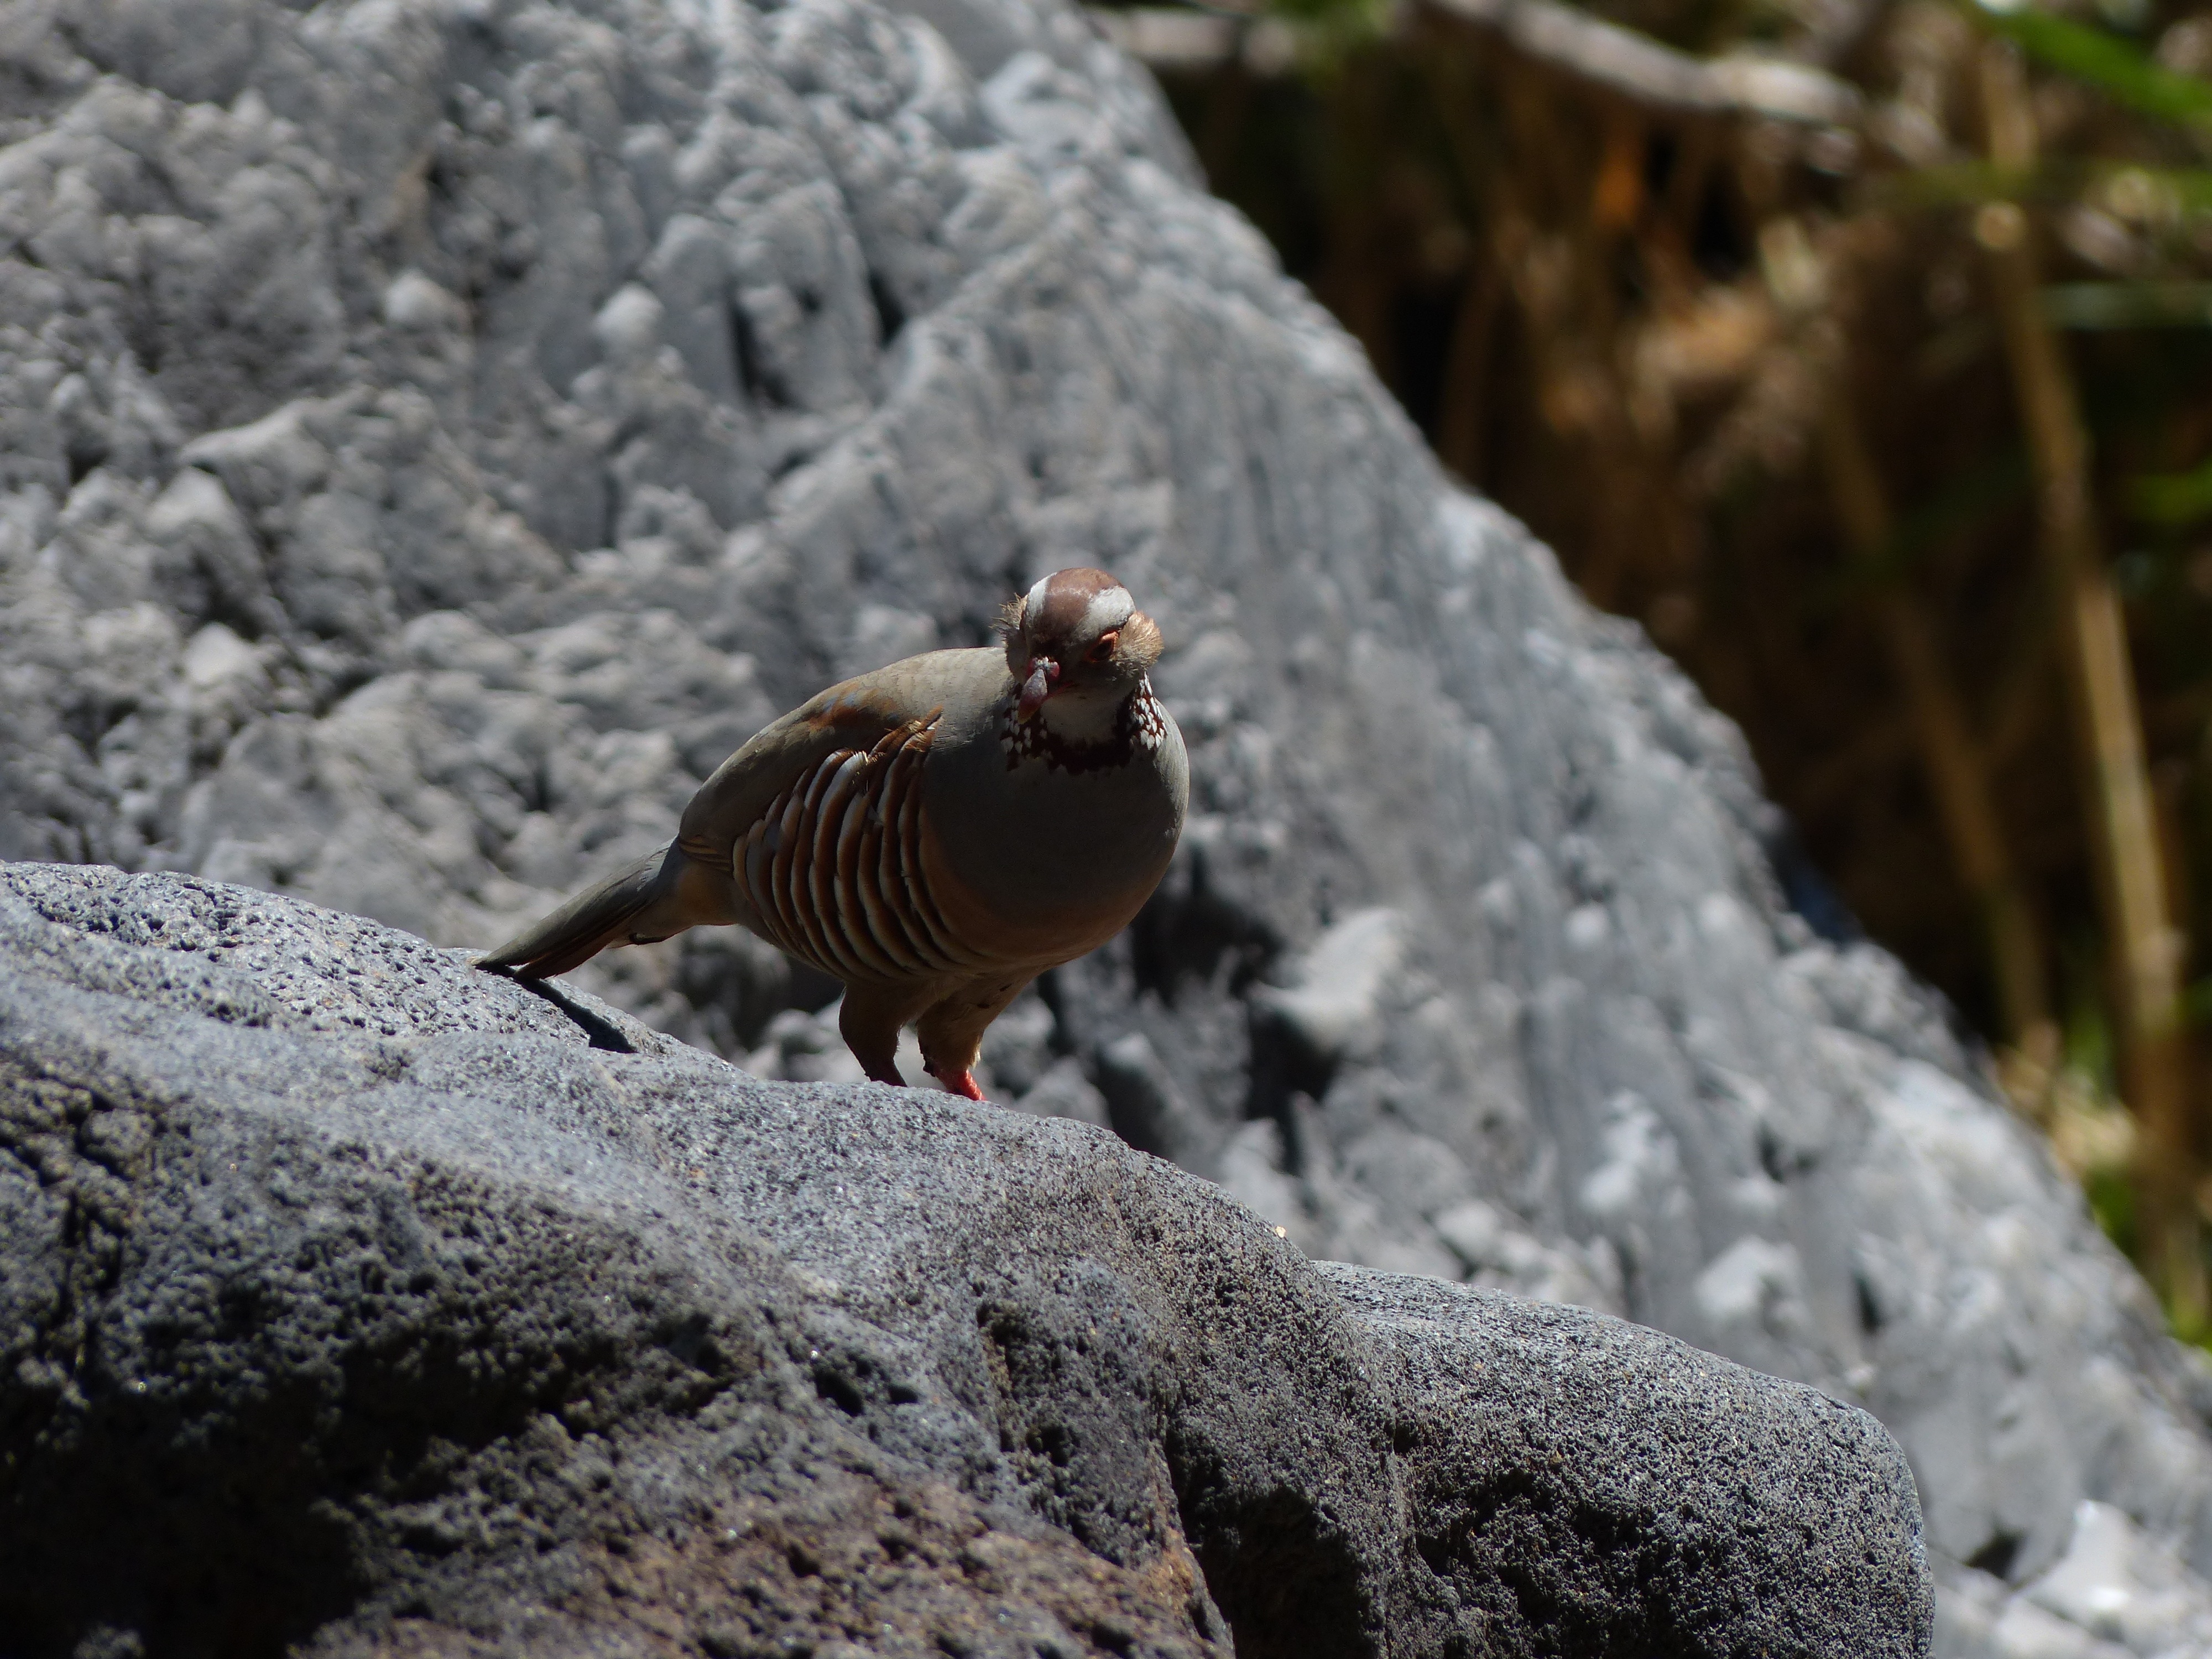
nature, snow, winter, bird, animal, wildlife, chicken, fauna, galliformes, species, phasianidae, pheasant like, old world flycatcher, perching bird, rock chicken, alectoris barbara